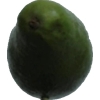
Label: green_avocado